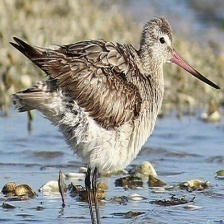
Species: BAR-TAILED GODWIT
Scientific name: LIMOSA LAPPONICA